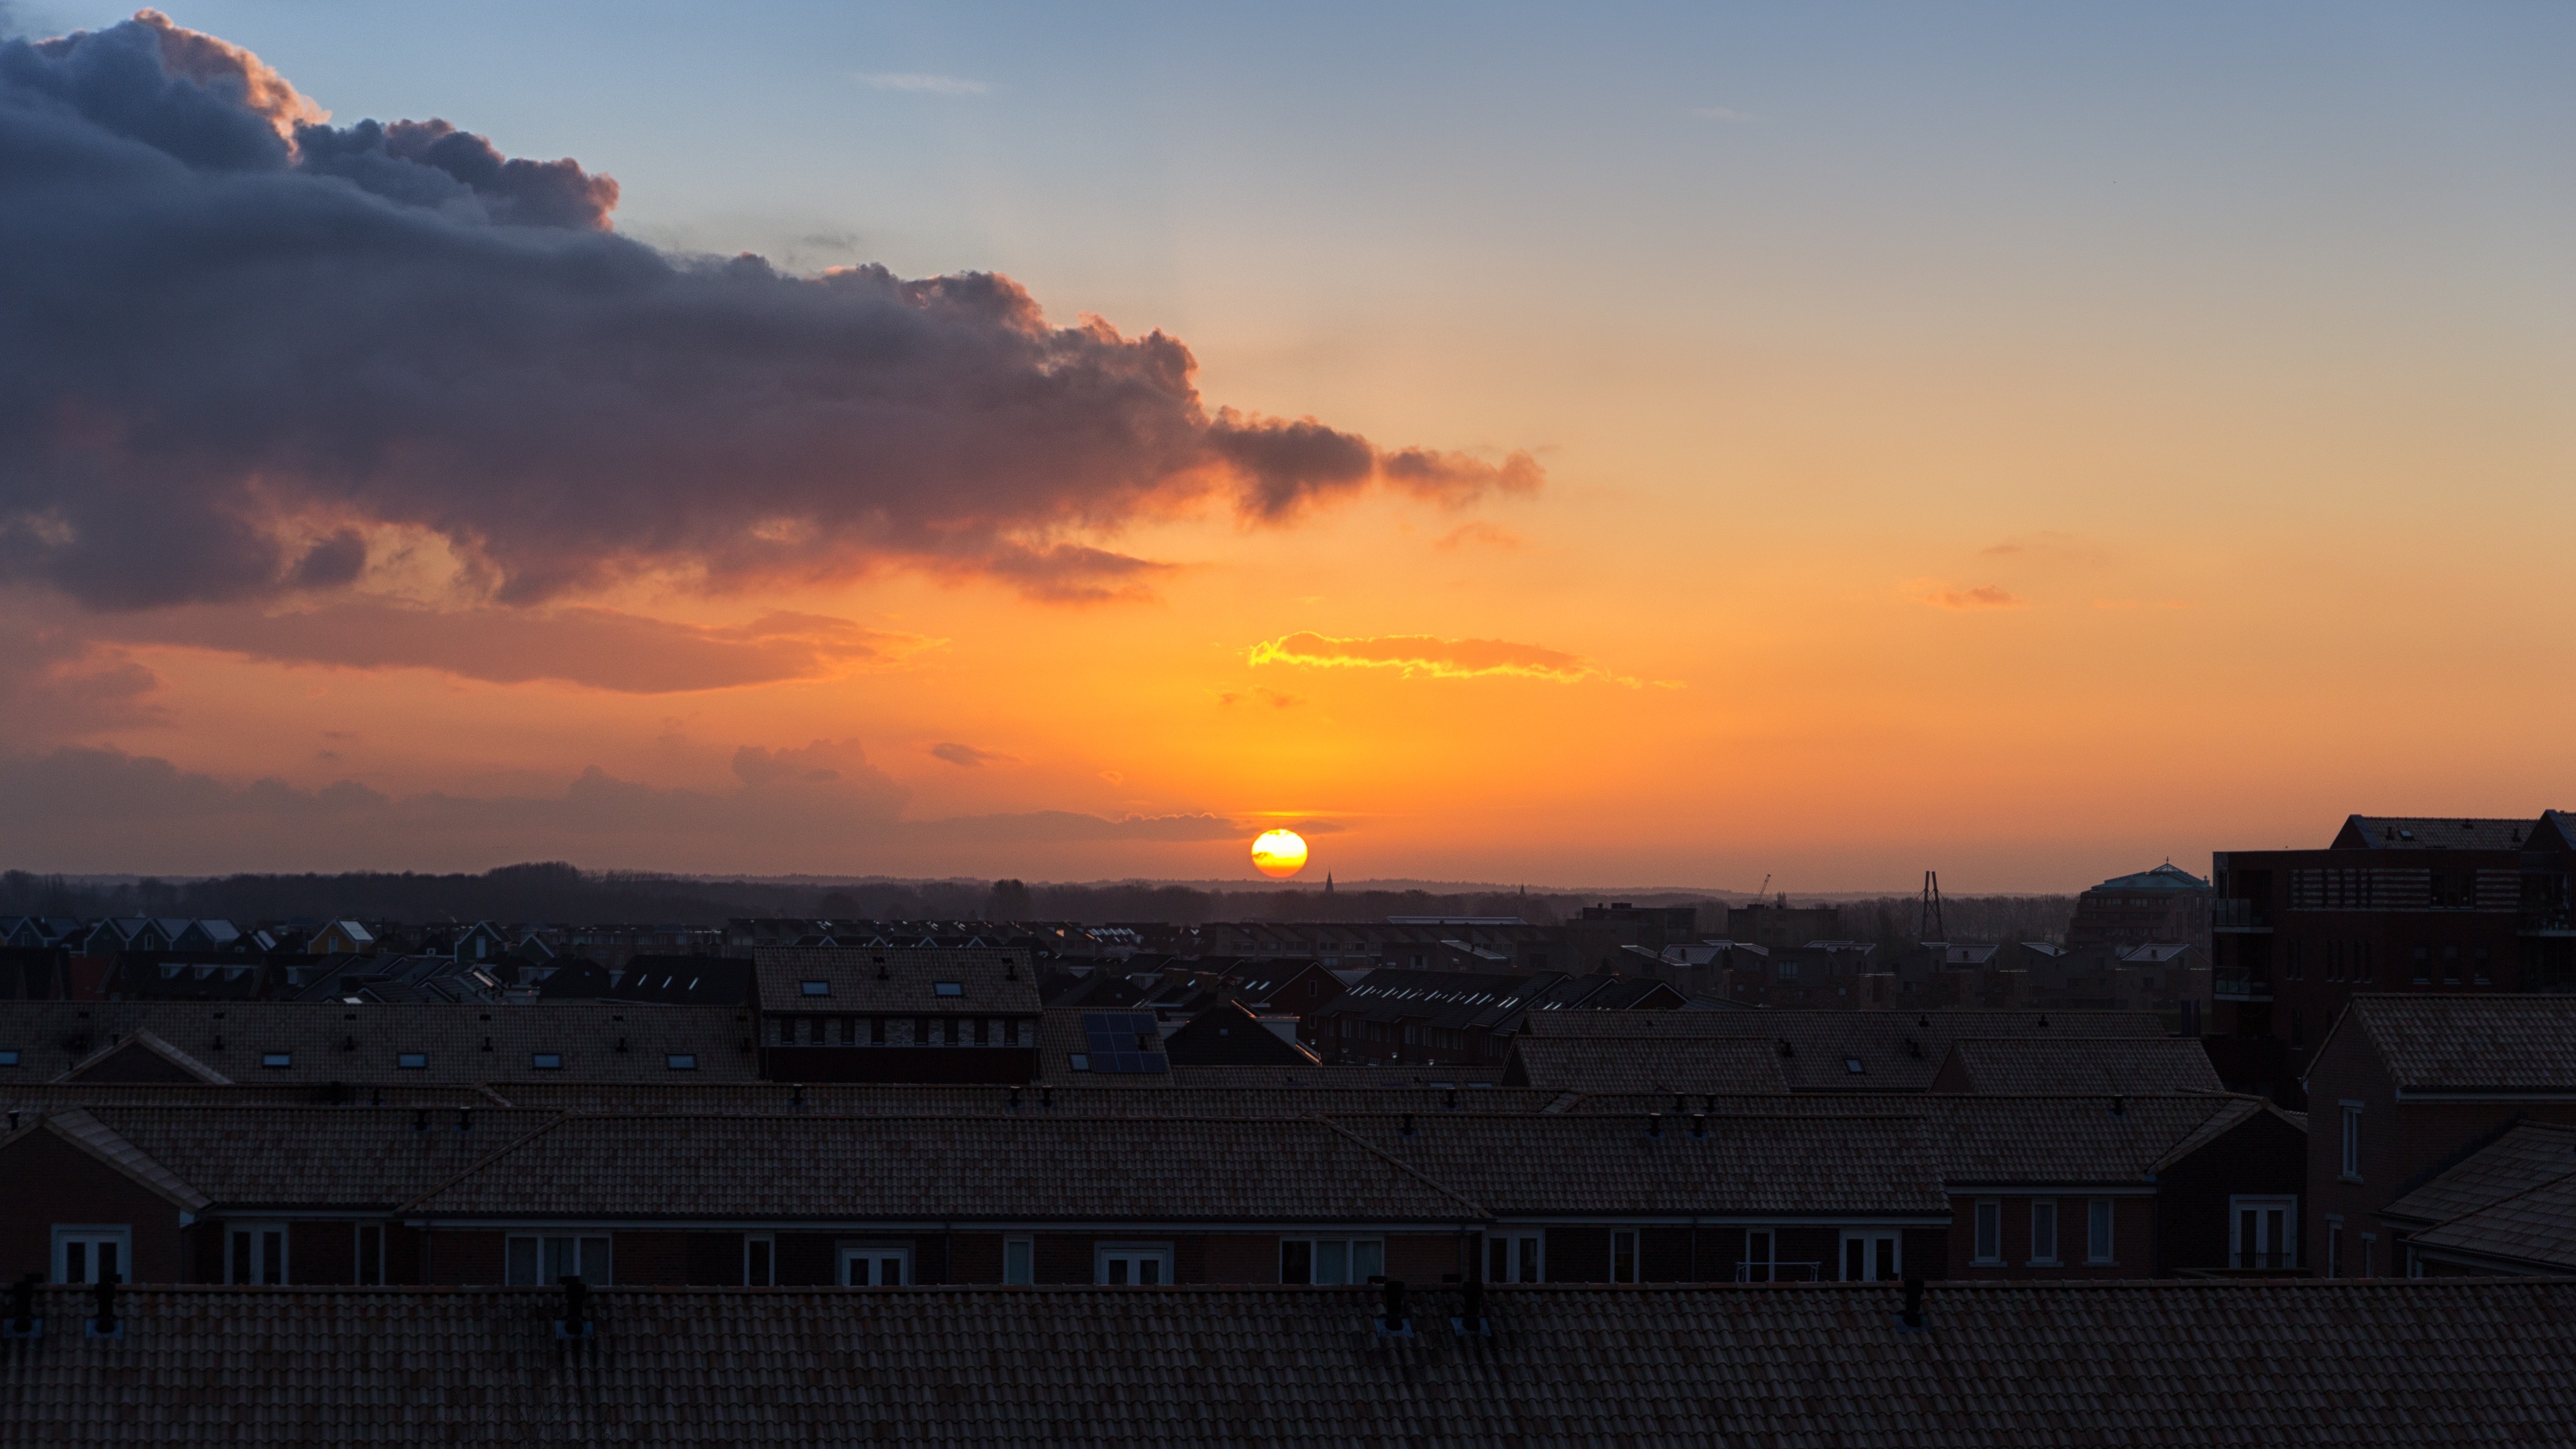
horizon, cloud, sky, sun, sunrise, sunset, sunlight, morning, dawn, atmosphere, dusk, evening, afterglow, atmospheric phenomenon